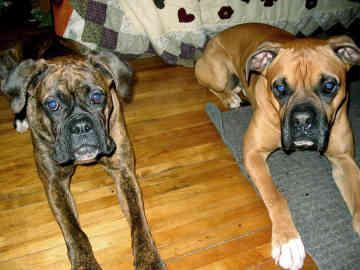
boxer